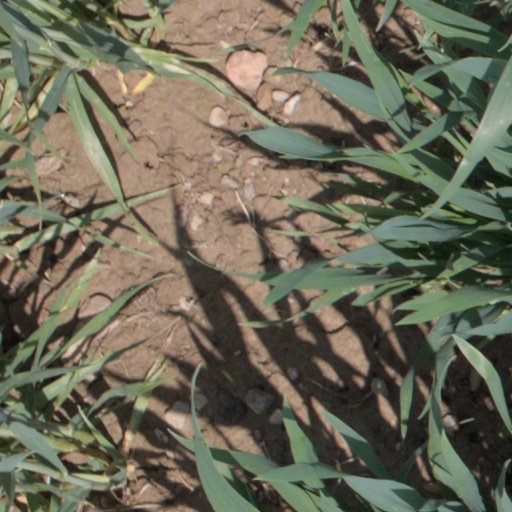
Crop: wheat